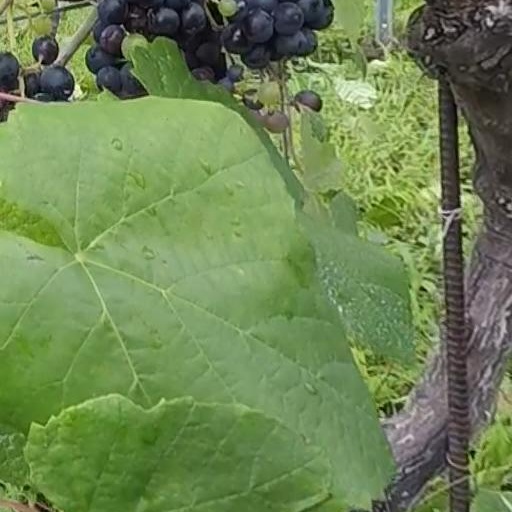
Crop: grape